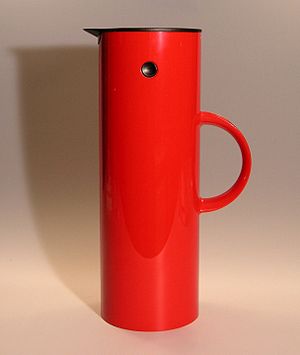
Erik Magnussen
Termokanden Stelton EM77, 1977, designet af Erik Magnussen.
Erik Magnussen var en dansk keramiker og designer. Han boede ved sin død i Klampenborg nord for København.